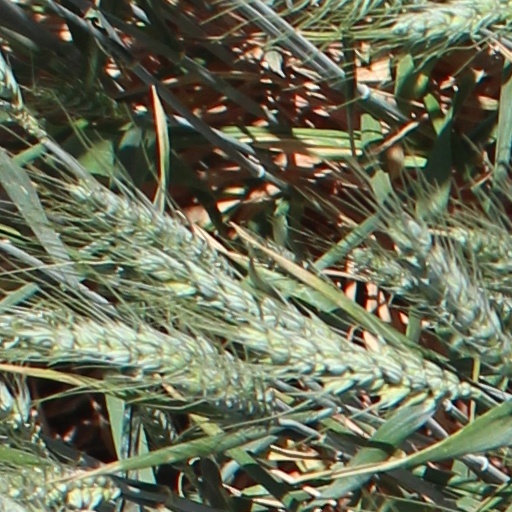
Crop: wheat